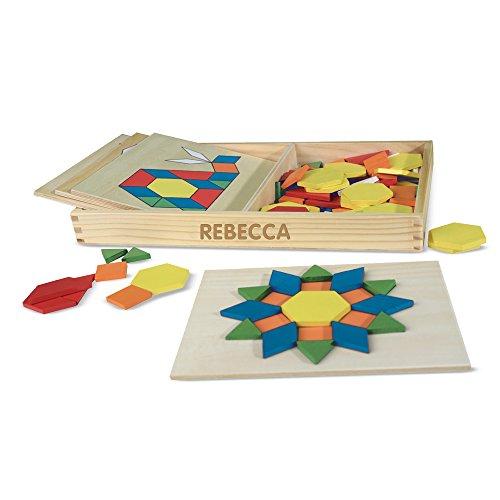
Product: Melissa & Doug Personalized Pattern Blocks & Boards Classic Toy
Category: Toys & Games | Baby & Toddler Toys
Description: Set of wooden shape blocks and colorful patterns to complete.
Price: $17.99
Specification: ProductDimensions:8.8x1.6x13inches|ItemWeight:3pounds|ShippingWeight:2.2pounds(Viewshippingratesandpolicies)|DomesticShipping:ItemcanbeshippedwithinU.S.|InternationalShipping:ThisitemcanbeshippedtoselectcountriesoutsideoftheU.S.LearnMore|ASIN:B06XP5NS2Y|Itemmodelnumber:200029|Manufacturerrecommendedage:36months-6years